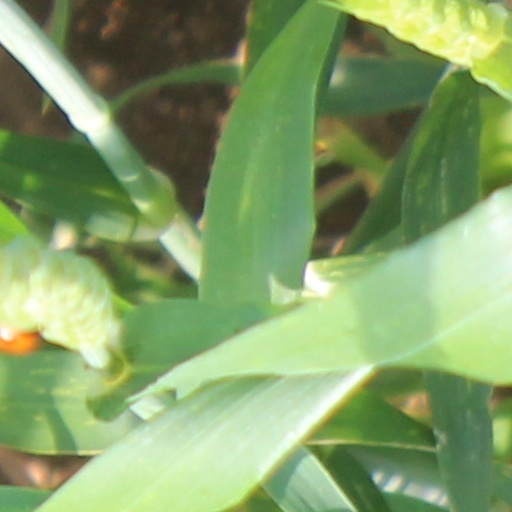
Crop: wheat